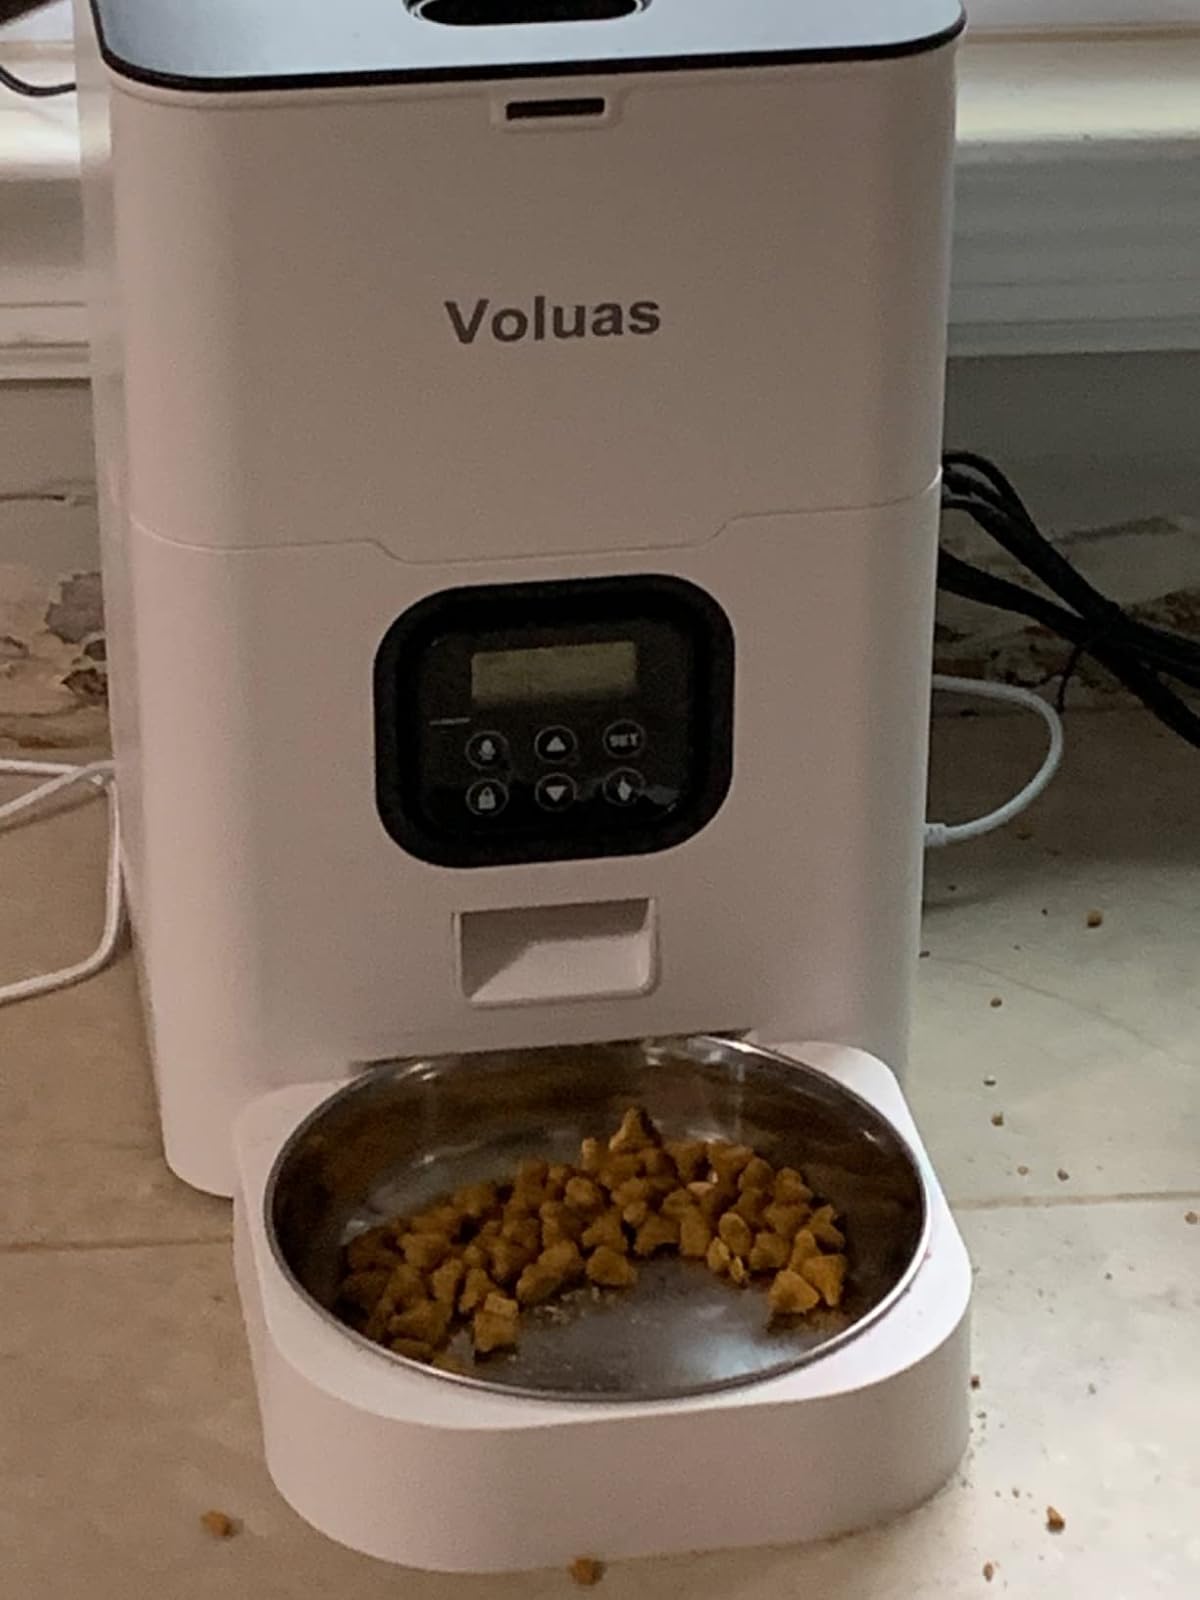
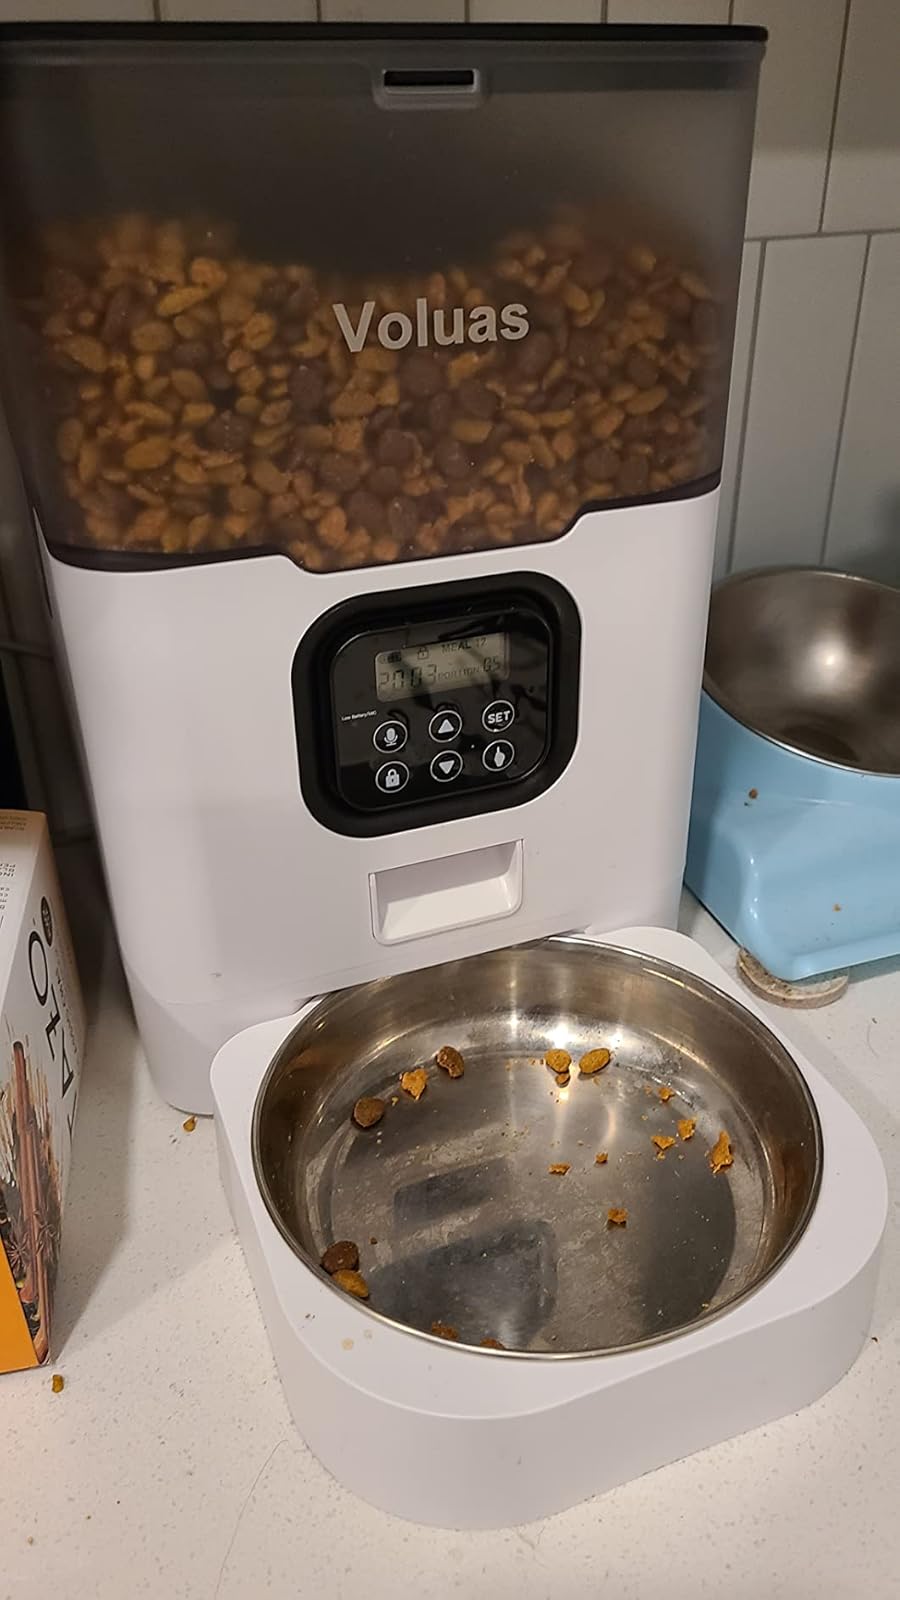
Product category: items_feeder
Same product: no